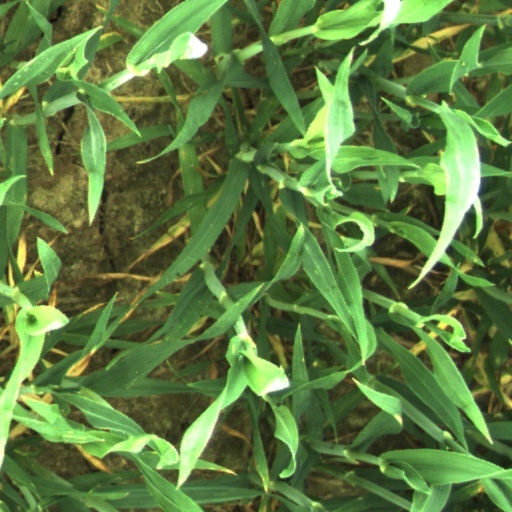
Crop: wheat